Saigō Takamori

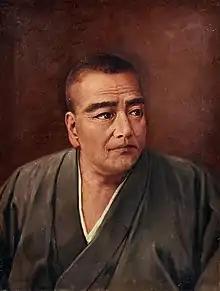
Posthumous portrait by Ishikawa Shizumasa

Saigō's entry into national politics began in early 1854 when he was promoted from assistant clerk to an attendant of the "daimyō" of Satsuma, Shimazu Nariakira. He was selected to accompany Nariakira on his biennial journey to the shogunal capital of Edo (present-day Tokyo). The precise reasons for Saigō's sudden promotion remain a mystery, as there is no evidence of prior connection between him and Nariakira. Upon arrival in Edo, Nariakira appointed Saigō as his Edo gardener ("oniwaban"), an innocuous post that allowed Saigō to travel freely, relaying secret messages from Nariakira to other "daimyō" and political figures without arousing the suspicion of shogunal spies.